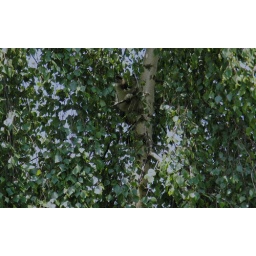
cat in tree 1920 x 1200